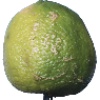
Label: limes